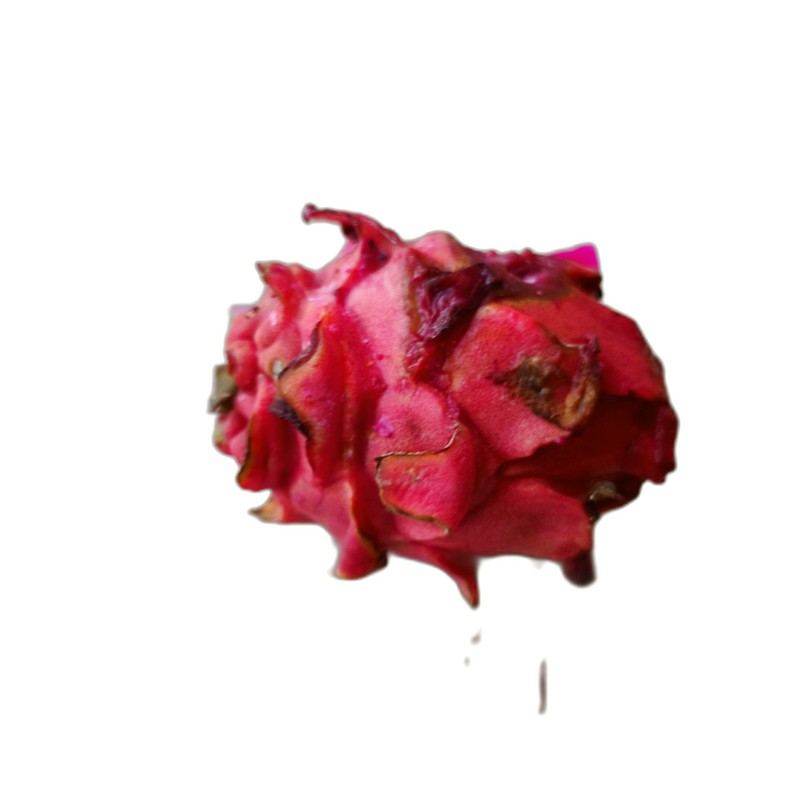
Label: Defect Dragon Fruit